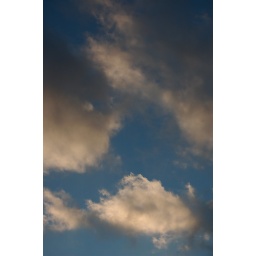
The first blue sky in days!